Martinique

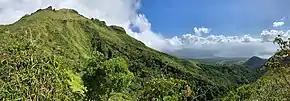
Mont Pelée and Bay of St Pierre as seen from the Grande Savane trail

Because there were few Catholic priests in the French Antilles, many of the earliest French settlers were Huguenots who sought religious freedom. Others were transported there as a punishment for refusing to convert to Catholicism, many of them dying en route. Those who survived were quite industrious and over time prospered, though the less fortunate were reduced to the status of indentured servants. Although edicts from King Louis XIV's court regularly came to the islands to suppress the Protestant "heretics", these were mostly ignored by island authorities until Louis XIV's Edict of Revocation in 1685.